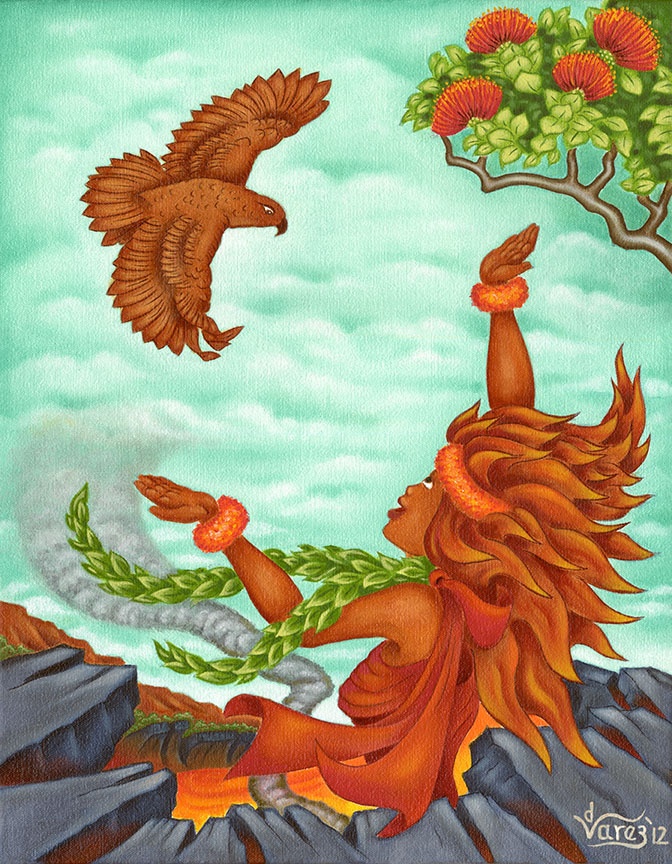
156 Pele and the ʻIo by Hawaiʻi Artist Dietrich Varez
The ʻIo is the only hawk native to Hawaiʻi. With its large wingspan, it is often seen riding the thermals over the Helemaʻumaʻu crater. Original Size: 14" x 18"
Brand: The Magic Mo
Category: Home & Garden > Decor > Artwork